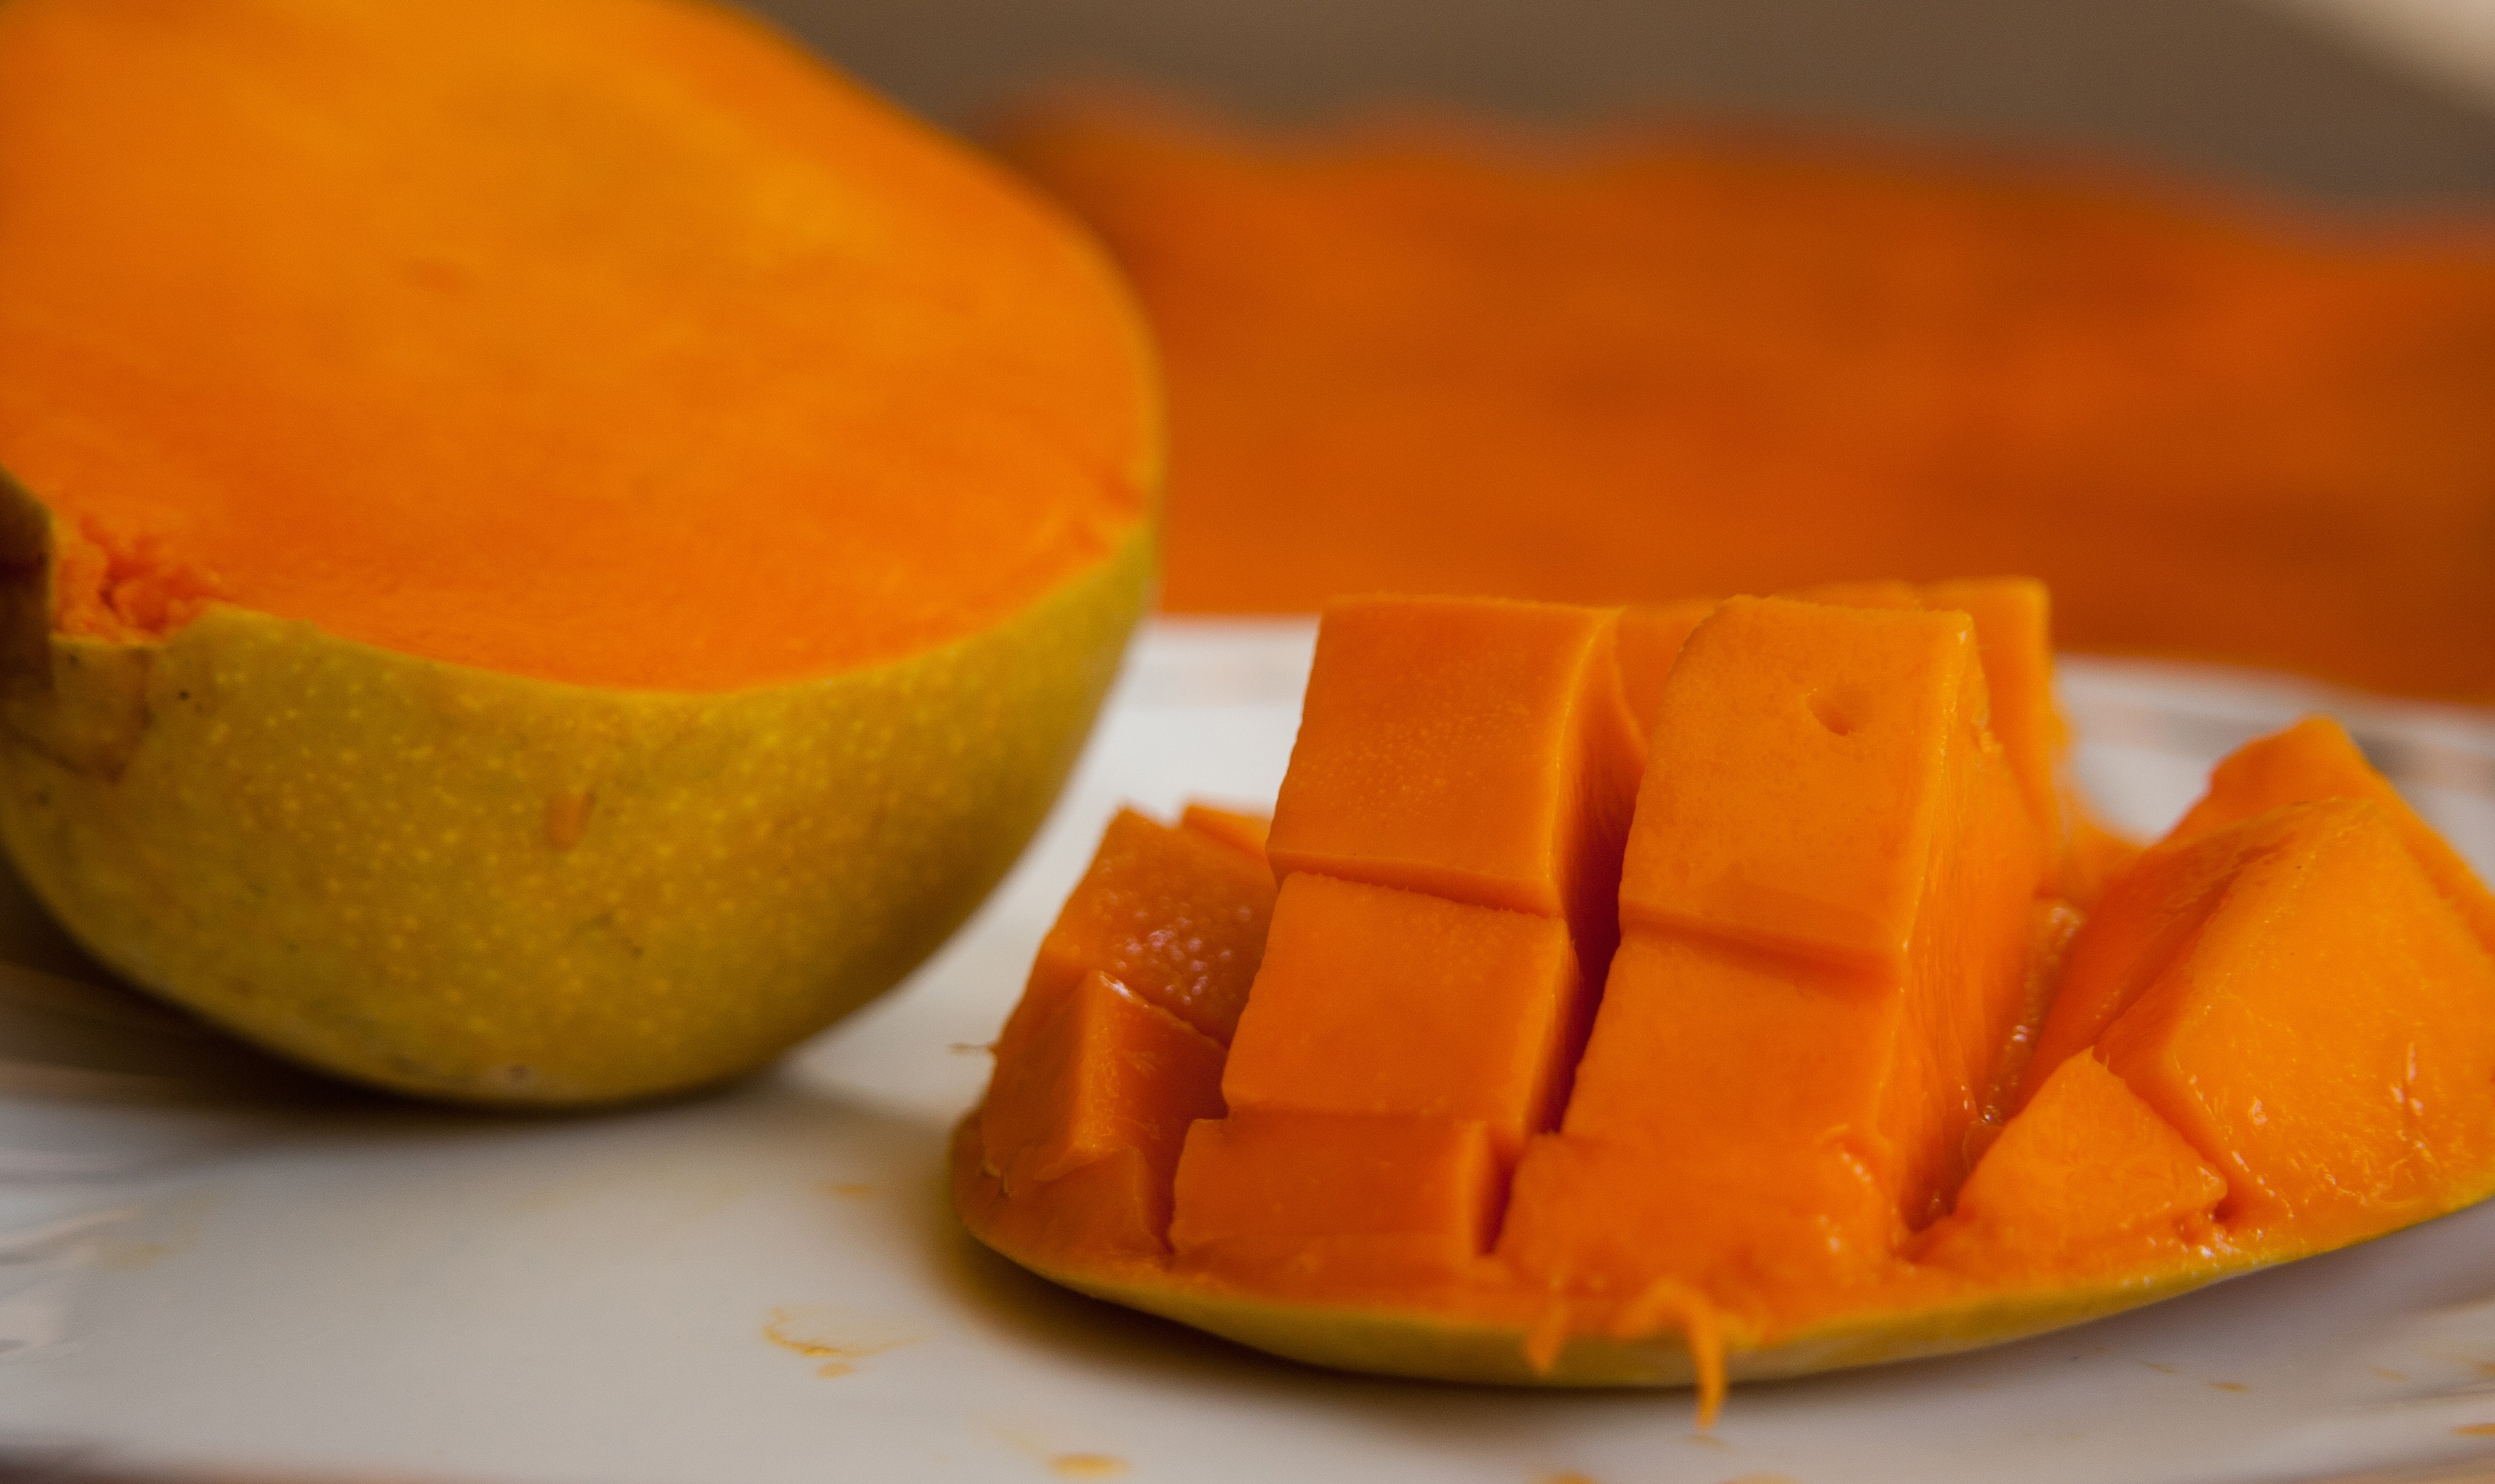
plant, fruit, sweet, ripe, orange, food, produce, tropical, natural, pumpkin, fresh, yellow, juicy, healthy, dessert, vitamin, nutrition, mango, vegetarian, calabaza, clementine, exotic, diet, organic, sliced, cucurbita, flowering plant, land plant